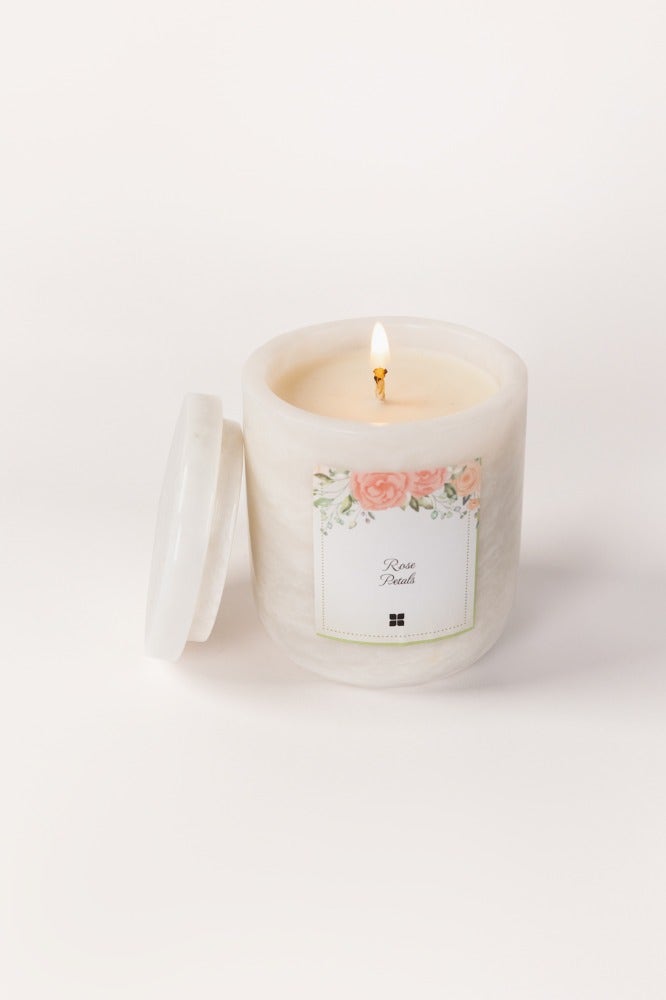
white rose marble candle